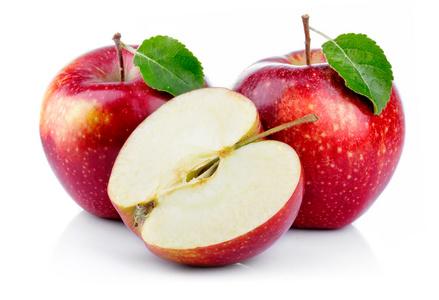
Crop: apple
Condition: healthy